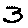
Label: 3